Magnus II of Norway

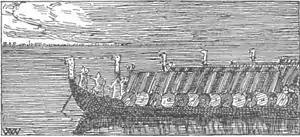
Norwegian ships in the Battle of Niså, imaged by Wilhelm Wetlesen, 1899 edition of "Heimskringla"

Magnus accompanied his father in Harald's campaign against Denmark in 1062. On his way to Denmark, Harald's fleet clashed with the fleet of Danish king Sweyn Estridsson in a major naval battle at Niså that resulted in Norwegian victory. In 1066, after concluding peace with Sweyn Estridsson, Harald set out on his campaign of conquering England from Harold Godwinson. Before departing, he appointed Magnus as regent and king of Norway in his absence, and had his younger son Olaf accompany him on the expedition. After initial success in the Battle of Fulford, Harald was defeated and killed by Harold Godwinson in the Battle of Stamford Bridge. Olaf survived and returned to Norway with the remaining troops in early 1067, and was proclaimed king and co-ruler with his brother Magnus.